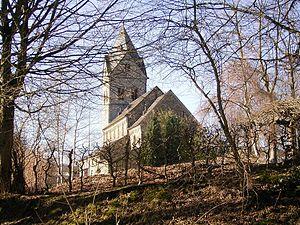
Morsbach est une commune de Rhénanie-du-Nord-Westphalie (Allemagne), située dans l'arrondissement du Haut-Berg, dans le district de Cologne, dans le Landschaftsverband de Rhénanie.